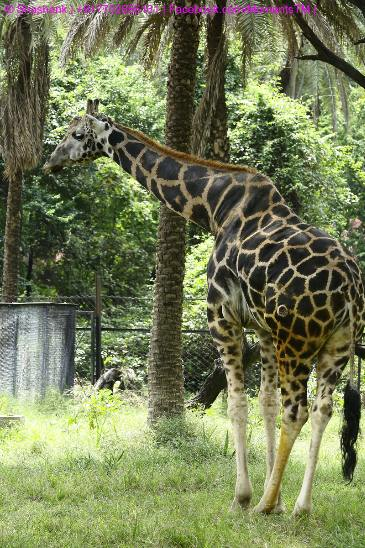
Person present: No